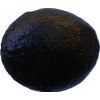
Label: black_avocado